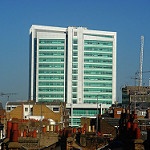
Label: buildings